Timeline of the 2019–2020 Hong Kong protests (July 2019)

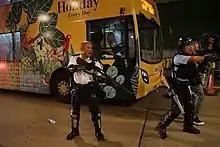
Lau Chak Kei pointed his gun against citizens in Kwai Chung on 30 July 2019.

On 30 July hundreds of protesters gathered outside of the Kwai Chung Police Station after news spread that a majority of the 49 people arrested during confrontations with police on Sunday at Sheung Wan would be charged with rioting – an offence punishable by ten years in prison. Police used pepper spray and batons to disperse the crowd. One police officer who had been surrounded was seen pointing a gun loaded with beanbag rounds at protesters. Police said that the officer was "protect[ing] his life and personal safety".